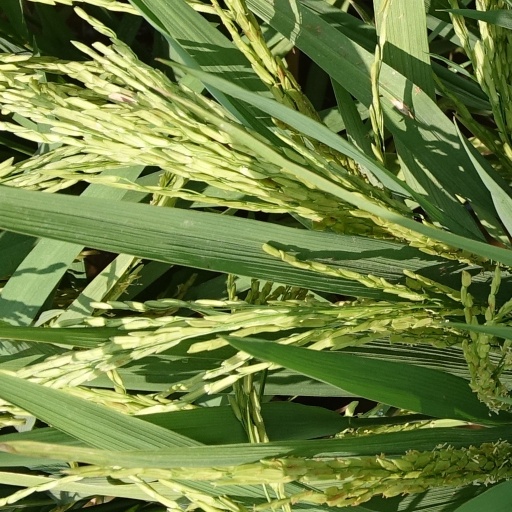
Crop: rice